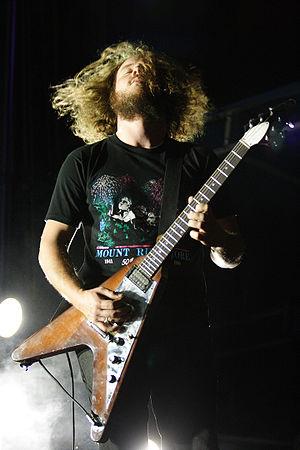
Jim James, né le 27 avril 1978, est un chanteur et guitariste américain, leader du groupe My Morning Jacket, dont il est le principal parolier.